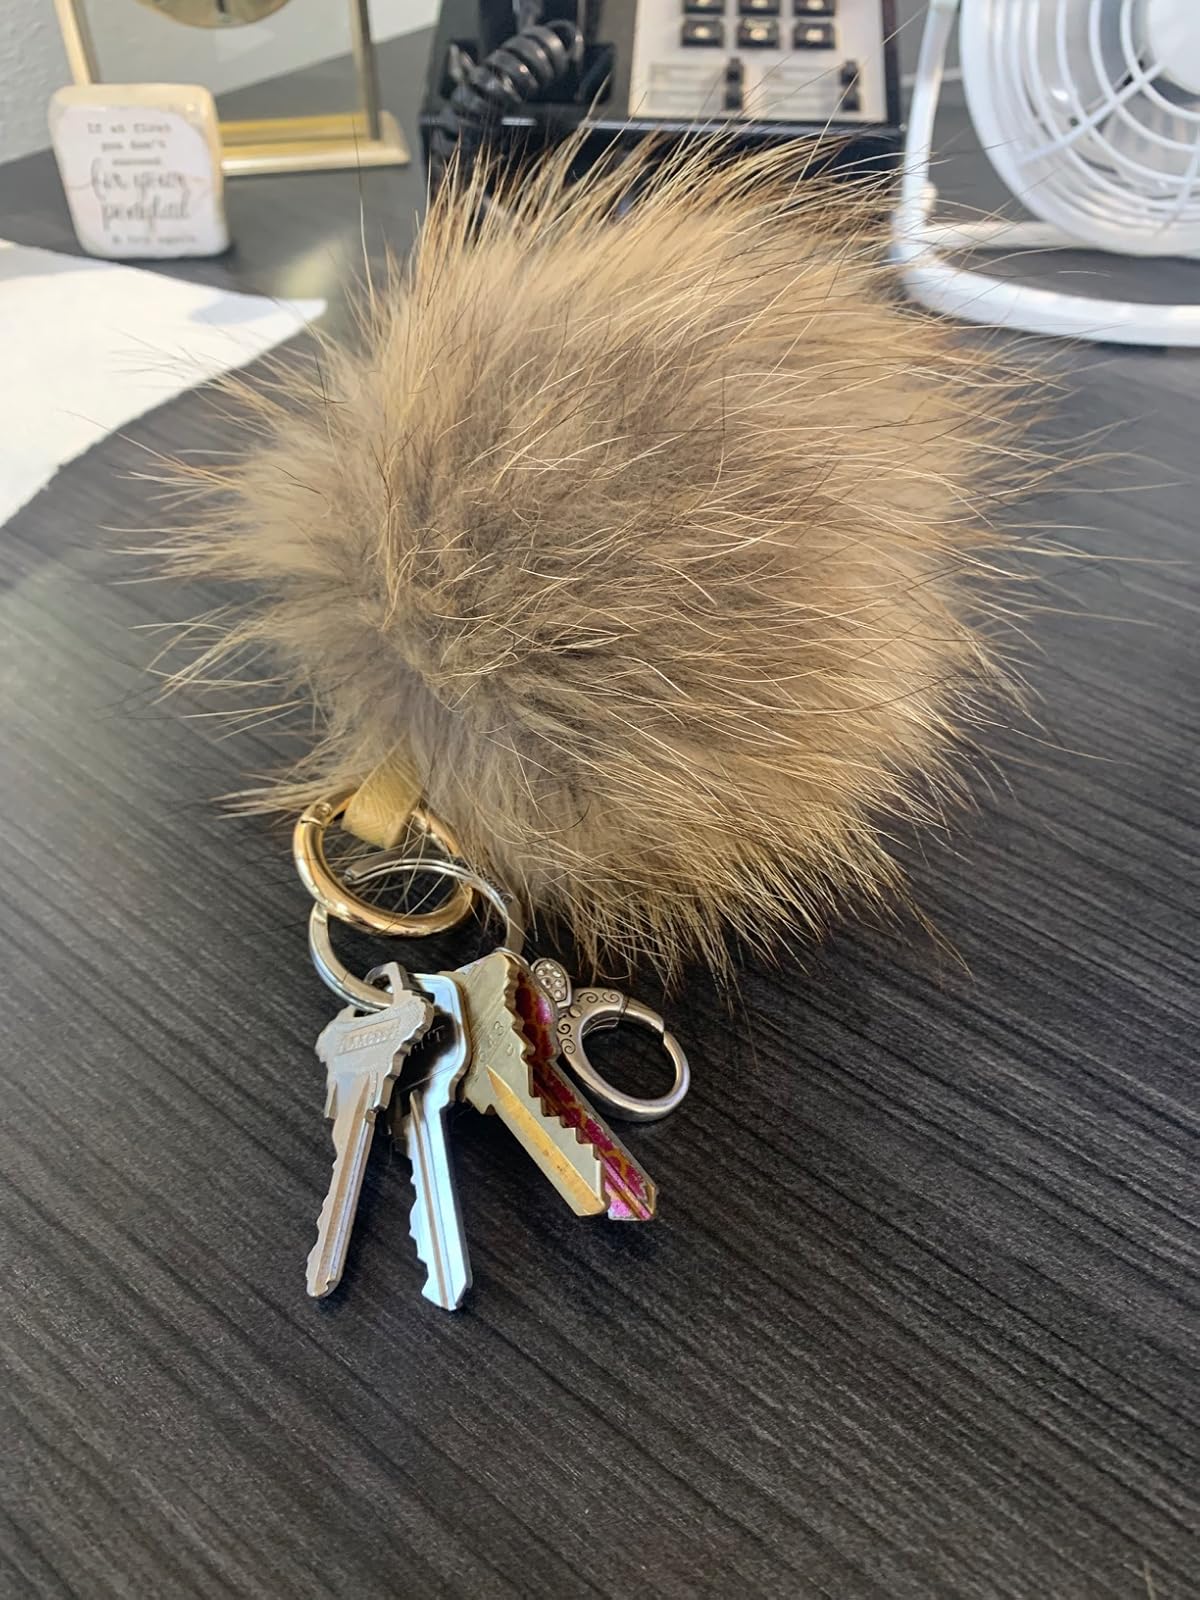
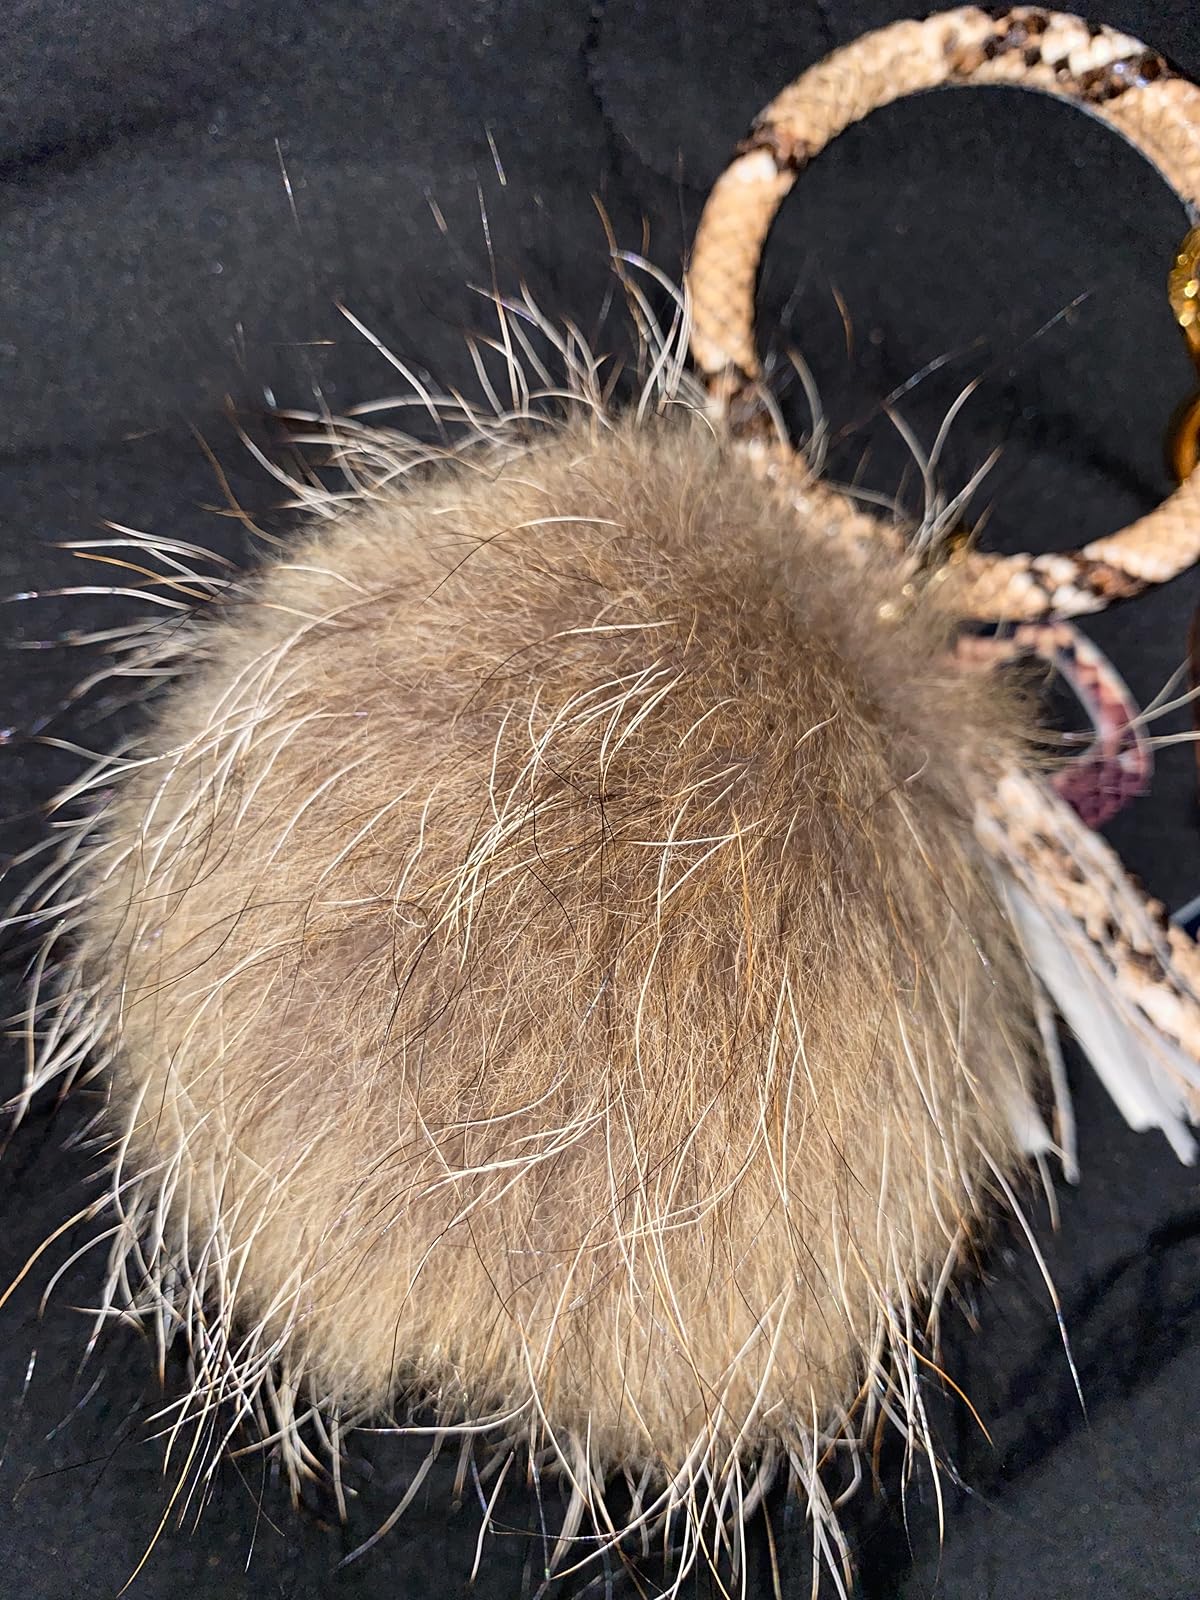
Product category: accessories_keychain
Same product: yes